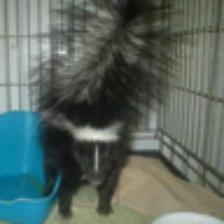
Label: NonHuman